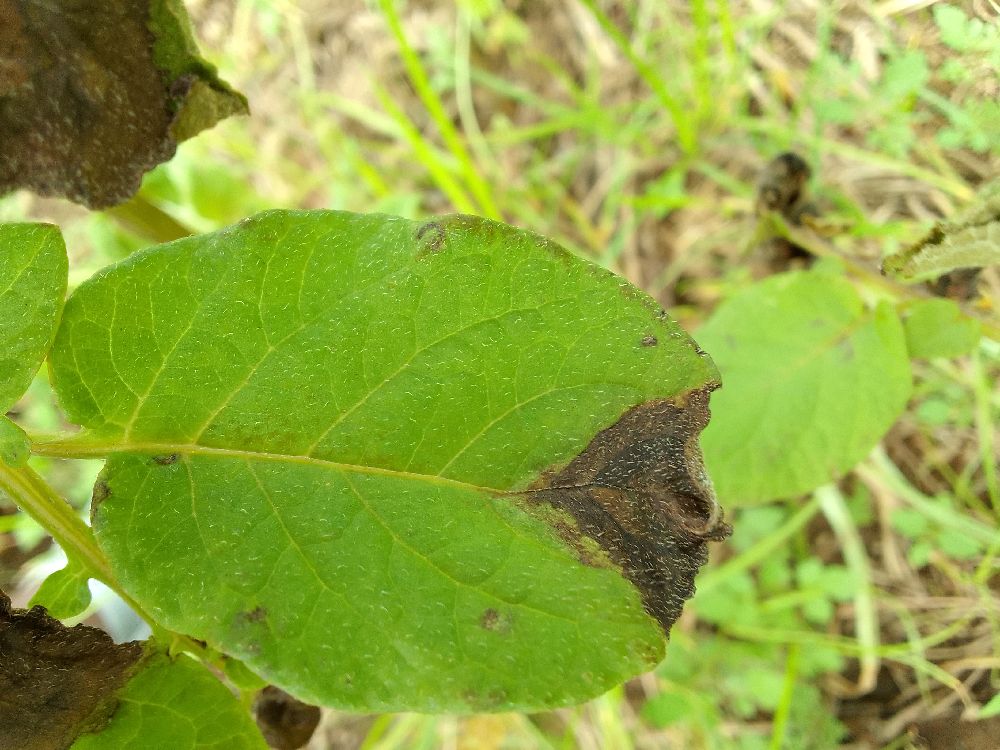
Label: Late blight